Karl M. Sibelius

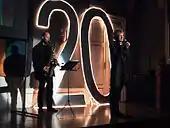

Karl M. Sibelius (born 18 July 1969) is an Austrian cultural manager, actor, singer and theatre director. From 2012 to 2015, he was artistic director at the Theater an der Rott in Eggenfelden, Lower Bavaria. From August 2015 to November 2016, he was general director with overall artistic, commercial and personnel responsibility at the Theater Trier.